Howard Jones (American football coach)

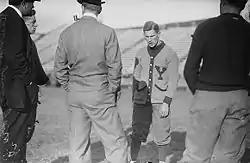

After graduating in 1908, Jones became the head coach at Syracuse University on the advice of Walter Camp, leading the Orangemen to a 6–3–1 record before returning to Yale as the head coach. He led Yale to a 10–0 record in 1909, a season in which Yale claims another national championship. Yale's 15–0 victory over Syracuse in 1909 was significant in that it was the first time that two brothers had ever faced each other as opposing head coaches. Syracuse was then coached by Howard Jones's brother, Tad Jones.